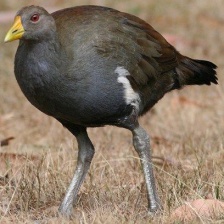
Species: TASMANIAN HEN
Scientific name: TRIBONYX MORTIERII
ImageNet parent category: european_gallinule